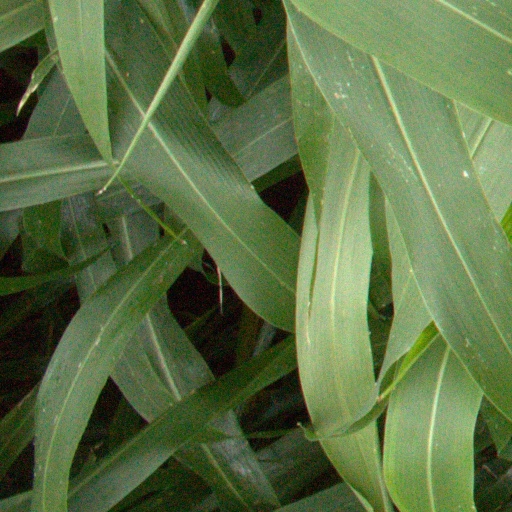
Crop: sorghum